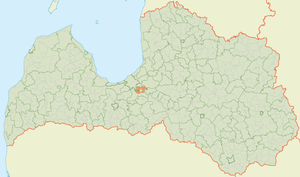
Salaspils pagasts
Salaspils pagasts' placering i Letland
Salaspils pagasts er en territorial enhed i Salaspils novads i Letland. Pagasten havde 5.060 indbyggere i 2010 og omfatter et areal på 114,10 kvadratkilometer. Hovedbyen i pagasten er Salaspils.